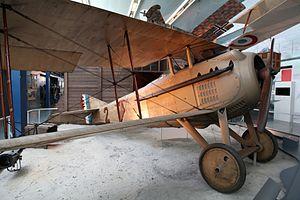
Spad VII de Georges Guynemer, Le Vieux Charles, 1916. - Musée de l'Air et de l'Espace - Le Bourget
Le musée de l'Air et de l'Espace du Bourget est le plus important musée aéronautique de France ; il est le plus ancien et l'un des plus grands du monde. Situé sur le territoire des communes de Dugny et Le Bourget, ses espaces ouverts au public sont dans la partie sud-est de l'emprise de l'aéroport du Bourget, qui est lui-même au nord-est de Paris. Ils sont à proximité de l'aérogare du Bourget et du Bureau d'enquêtes et d'analyses pour la sécurité de l'aviation civile.